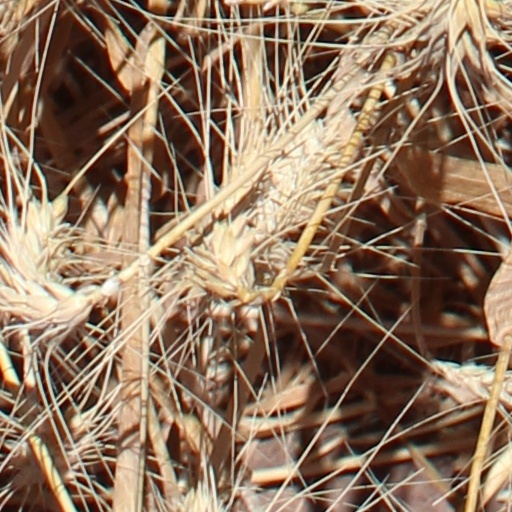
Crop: wheat